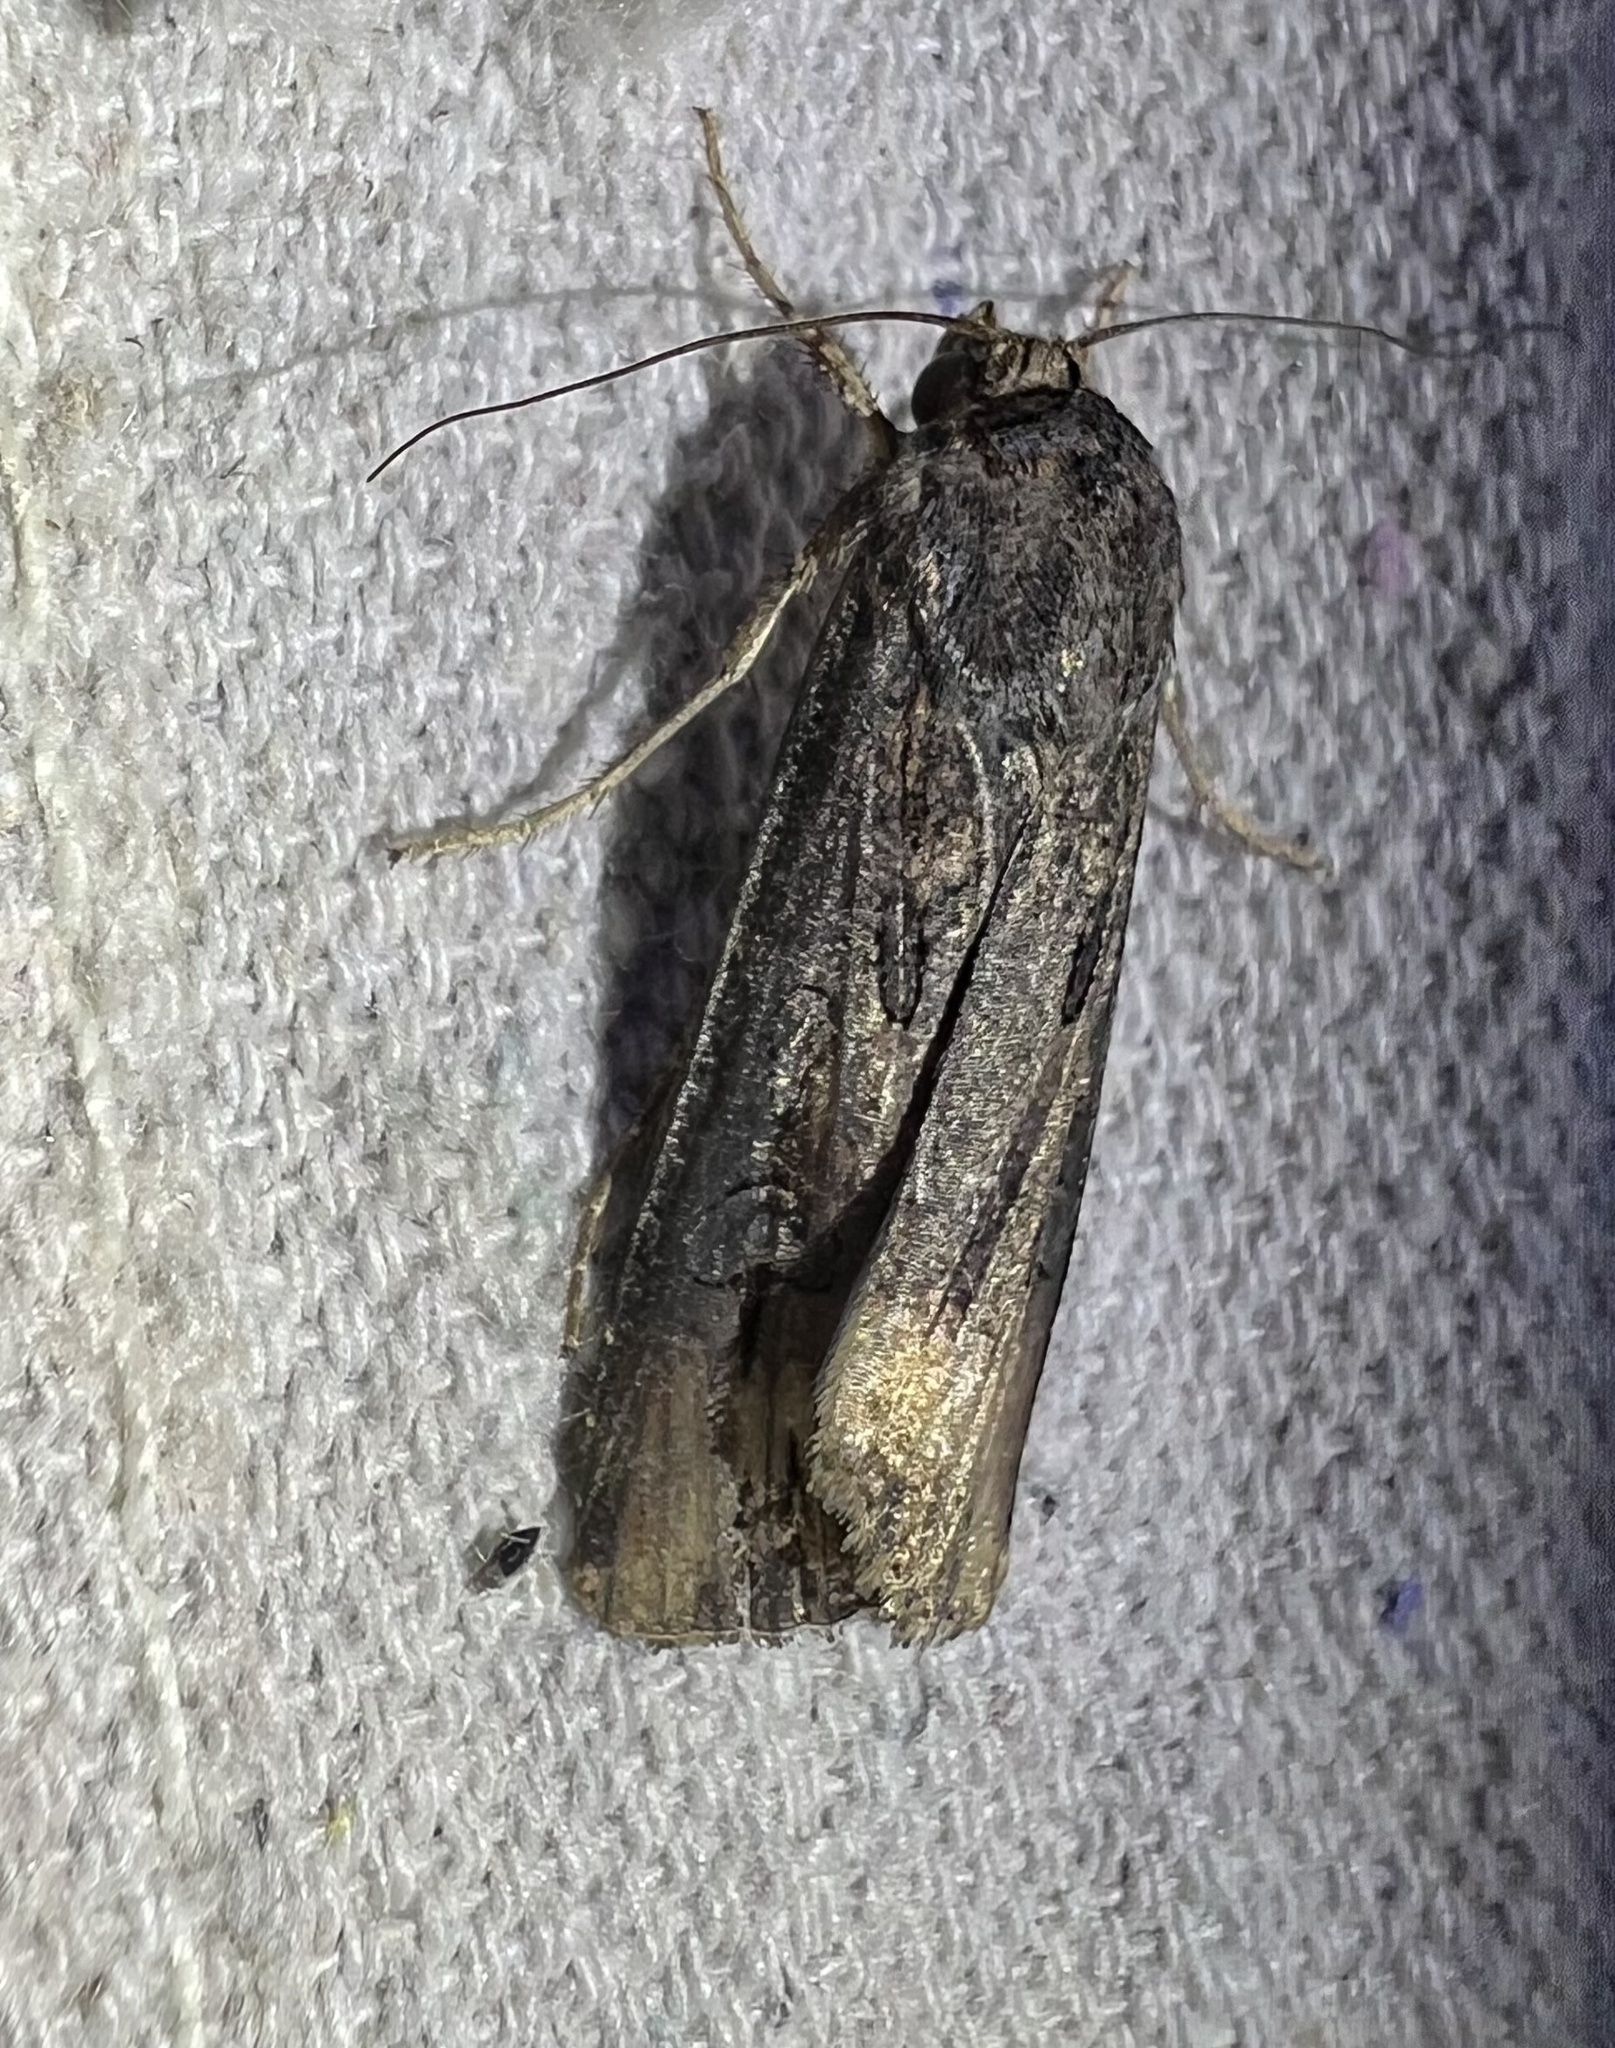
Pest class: cutworms